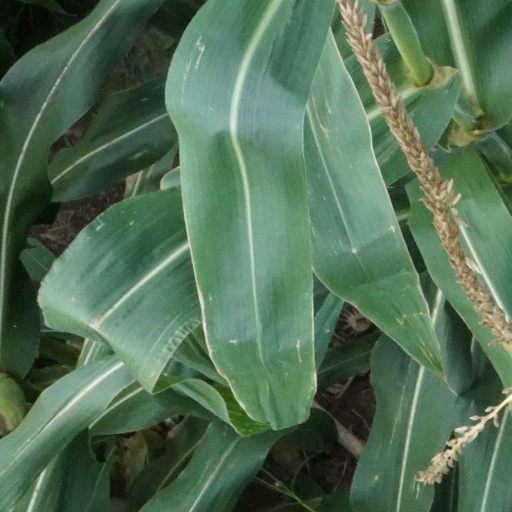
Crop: maize; corn